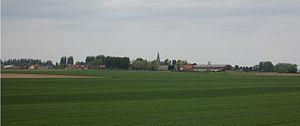
Vue du village de Hondeghem.
Hondeghem est une commune française, située dans le département du Nord en région Hauts-de-France.